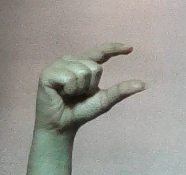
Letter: dal